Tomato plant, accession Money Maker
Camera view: bottom (45 deg); turntable rotation: 30 degrees
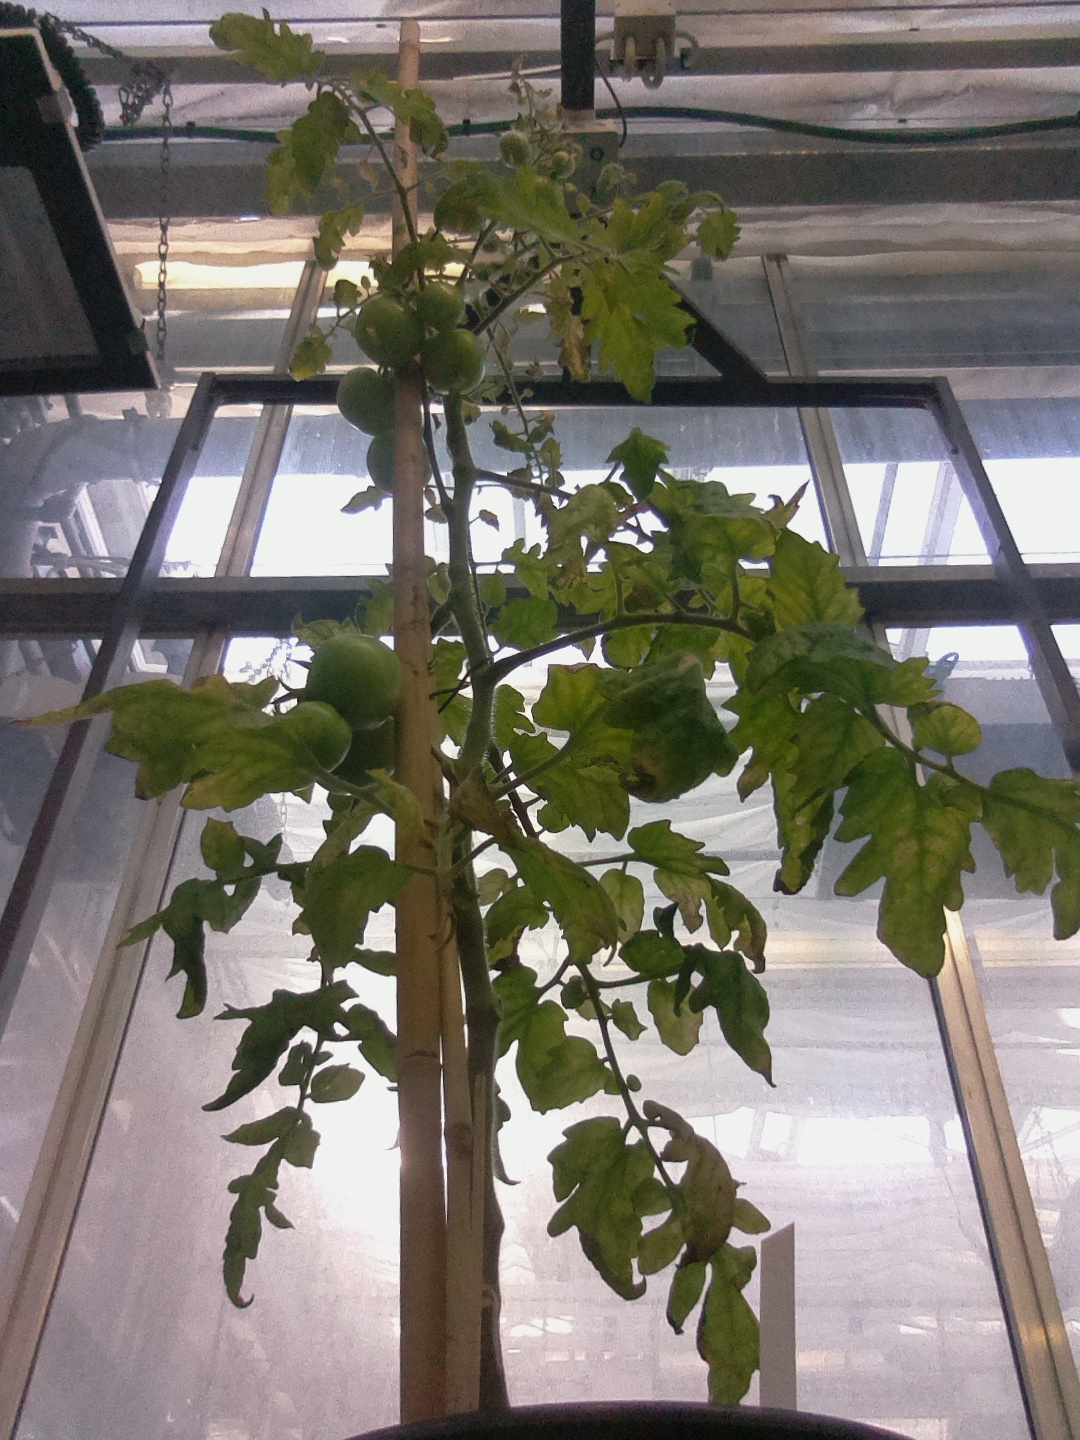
BBCH growth stage 79: 90% -100% of final fruit size